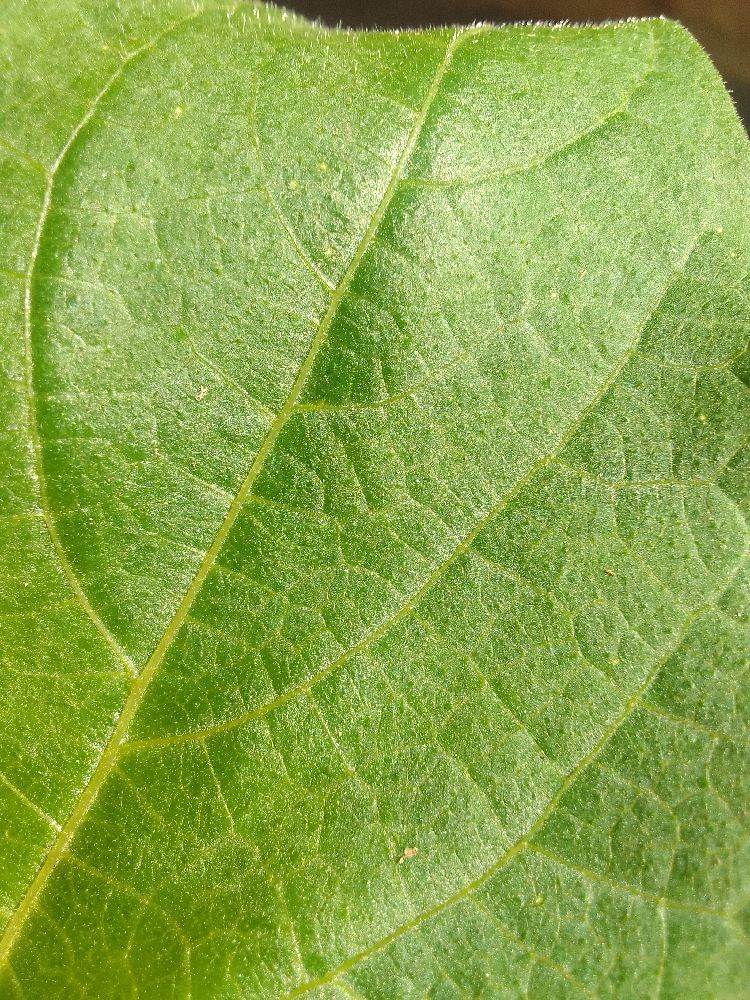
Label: healthy